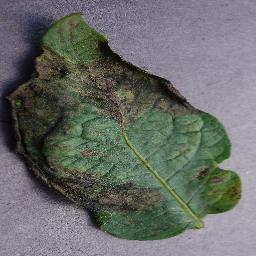
Label: Potato___Late_blight